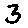
Label: 3